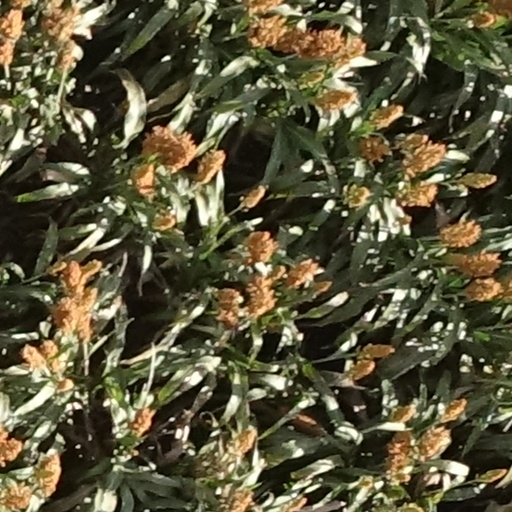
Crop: sorghum